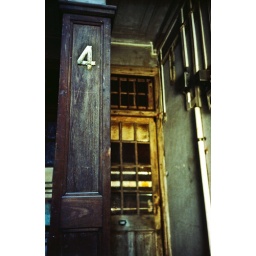
4th floor in the Republican-era apartment house for Indian naitonals, Shameen (Shamian) Island, Guangzhou